Bayraklı Tunnels

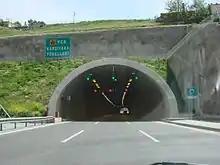
Location of Bayraklı Tunnels in Turkey.

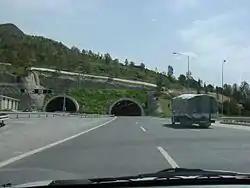
Bayraklı-2 Tunnel

Bayraklı Tunnels, formerly Karşıyaka Tunnels, are two motorway tunnels in series located on the İzmir's northern beltway, motorway , in Bayraklı district between Karşıyaka and Bornova of İzmir Province, western Turkey.